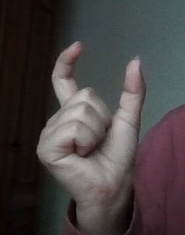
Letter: nun